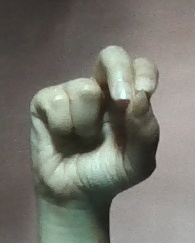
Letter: gaaf